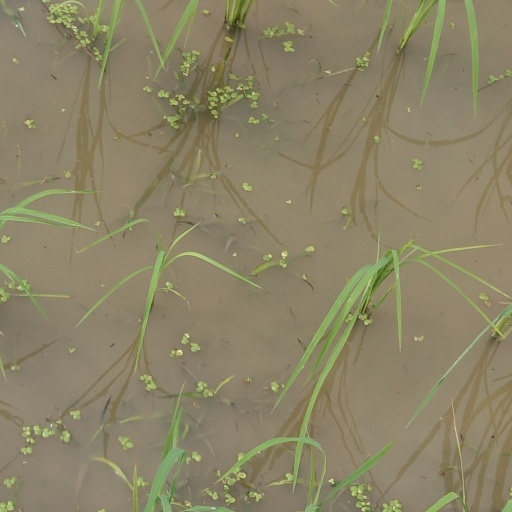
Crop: rice